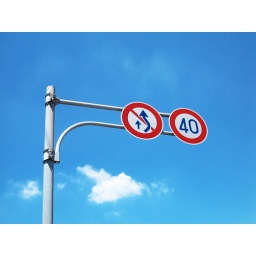
Sign under blue sky